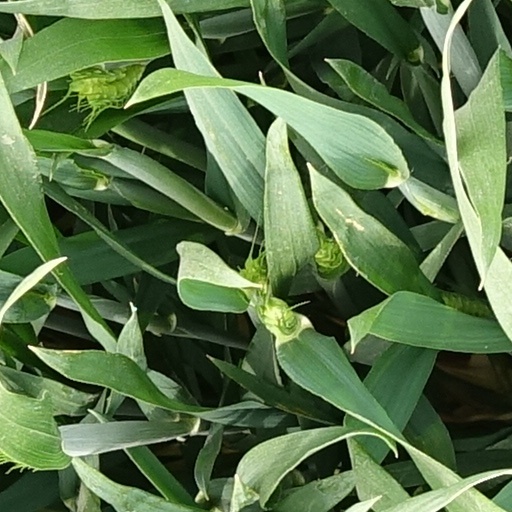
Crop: wheat